Space colonization

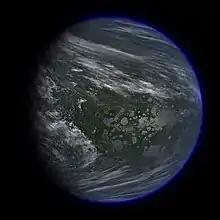
An artist's conception of a terraformed Mercury

Another near-Earth possibility are the stable Earth–Moon Lagrange points and , at which point a space colony can float indefinitely. The L5 Society was founded to promote settlement by building space stations at these points. Gerard K. O'Neill suggested in 1974 that the stable region around L could fit several thousand floating colonies, and would allow easy travel to and from the colonies due to the shallow effective potential at this point.